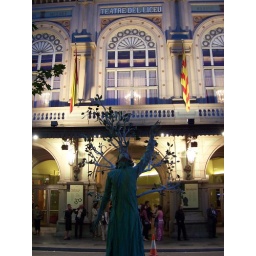
A street performer in front of the Barcelona opera house